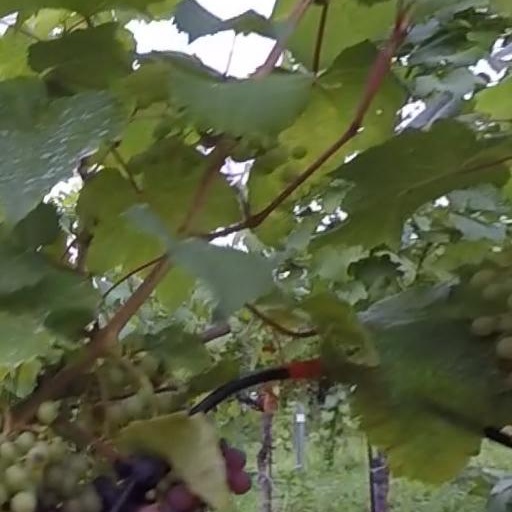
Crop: grape